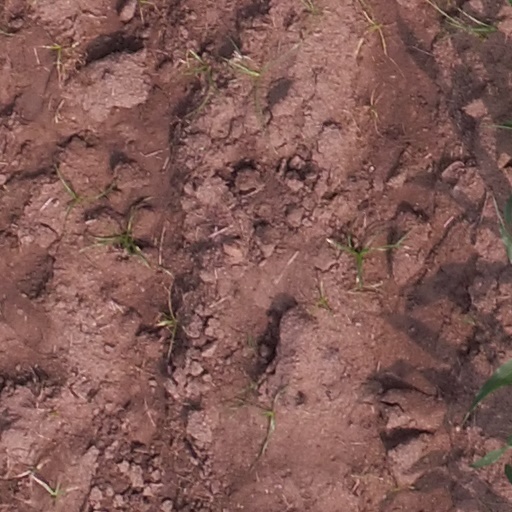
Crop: maize; corn